Poaceae

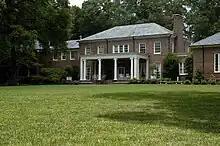
A lawn in front of a building

Grasses are the primary plants used in lawns, which themselves derive from grazed grasslands in Europe. They also provide an important means of erosion control (e.g. along roadsides), especially on sloping land. Grass lawns are an important covering of playing surfaces in many sports, including football (soccer), American football, tennis, golf, cricket, softball and baseball.